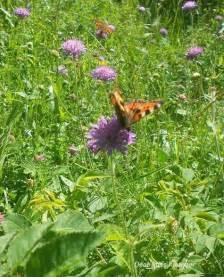
butterfly